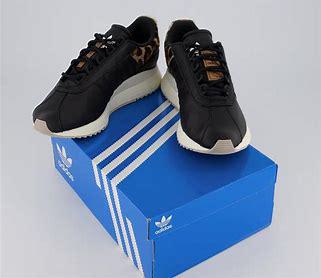
Brand: Adidas
Model: SL Andridge